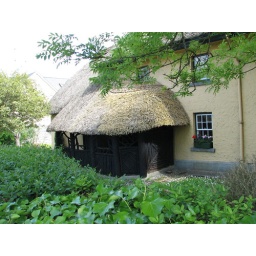
Thatched roof houses along the main street in Adare